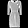
Label: Dress